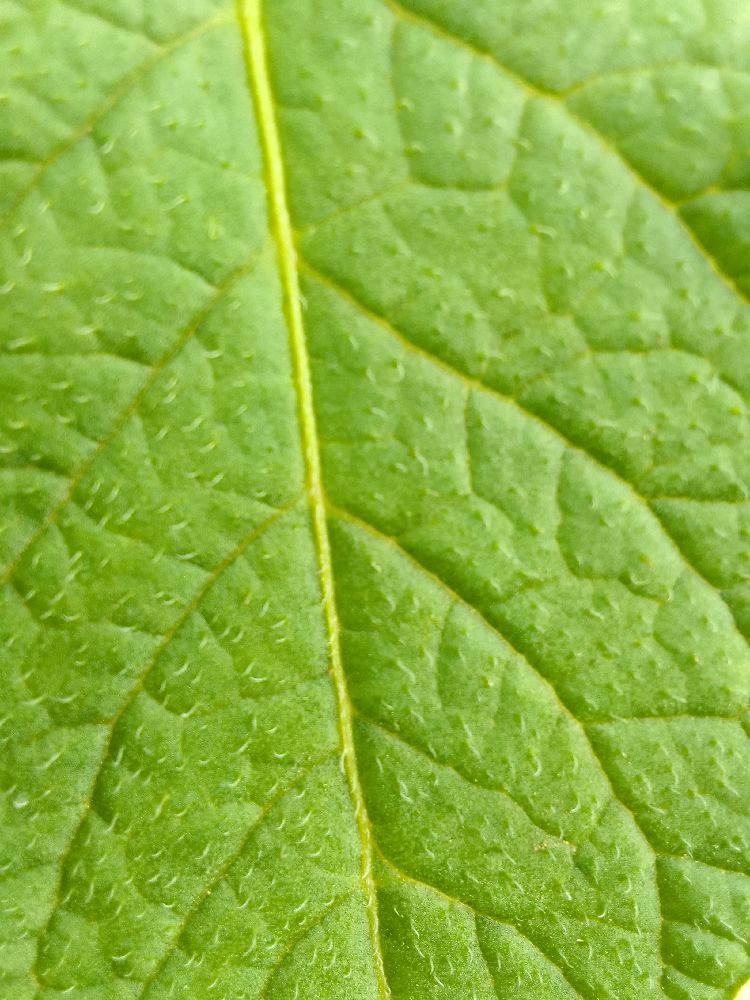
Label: Healthy